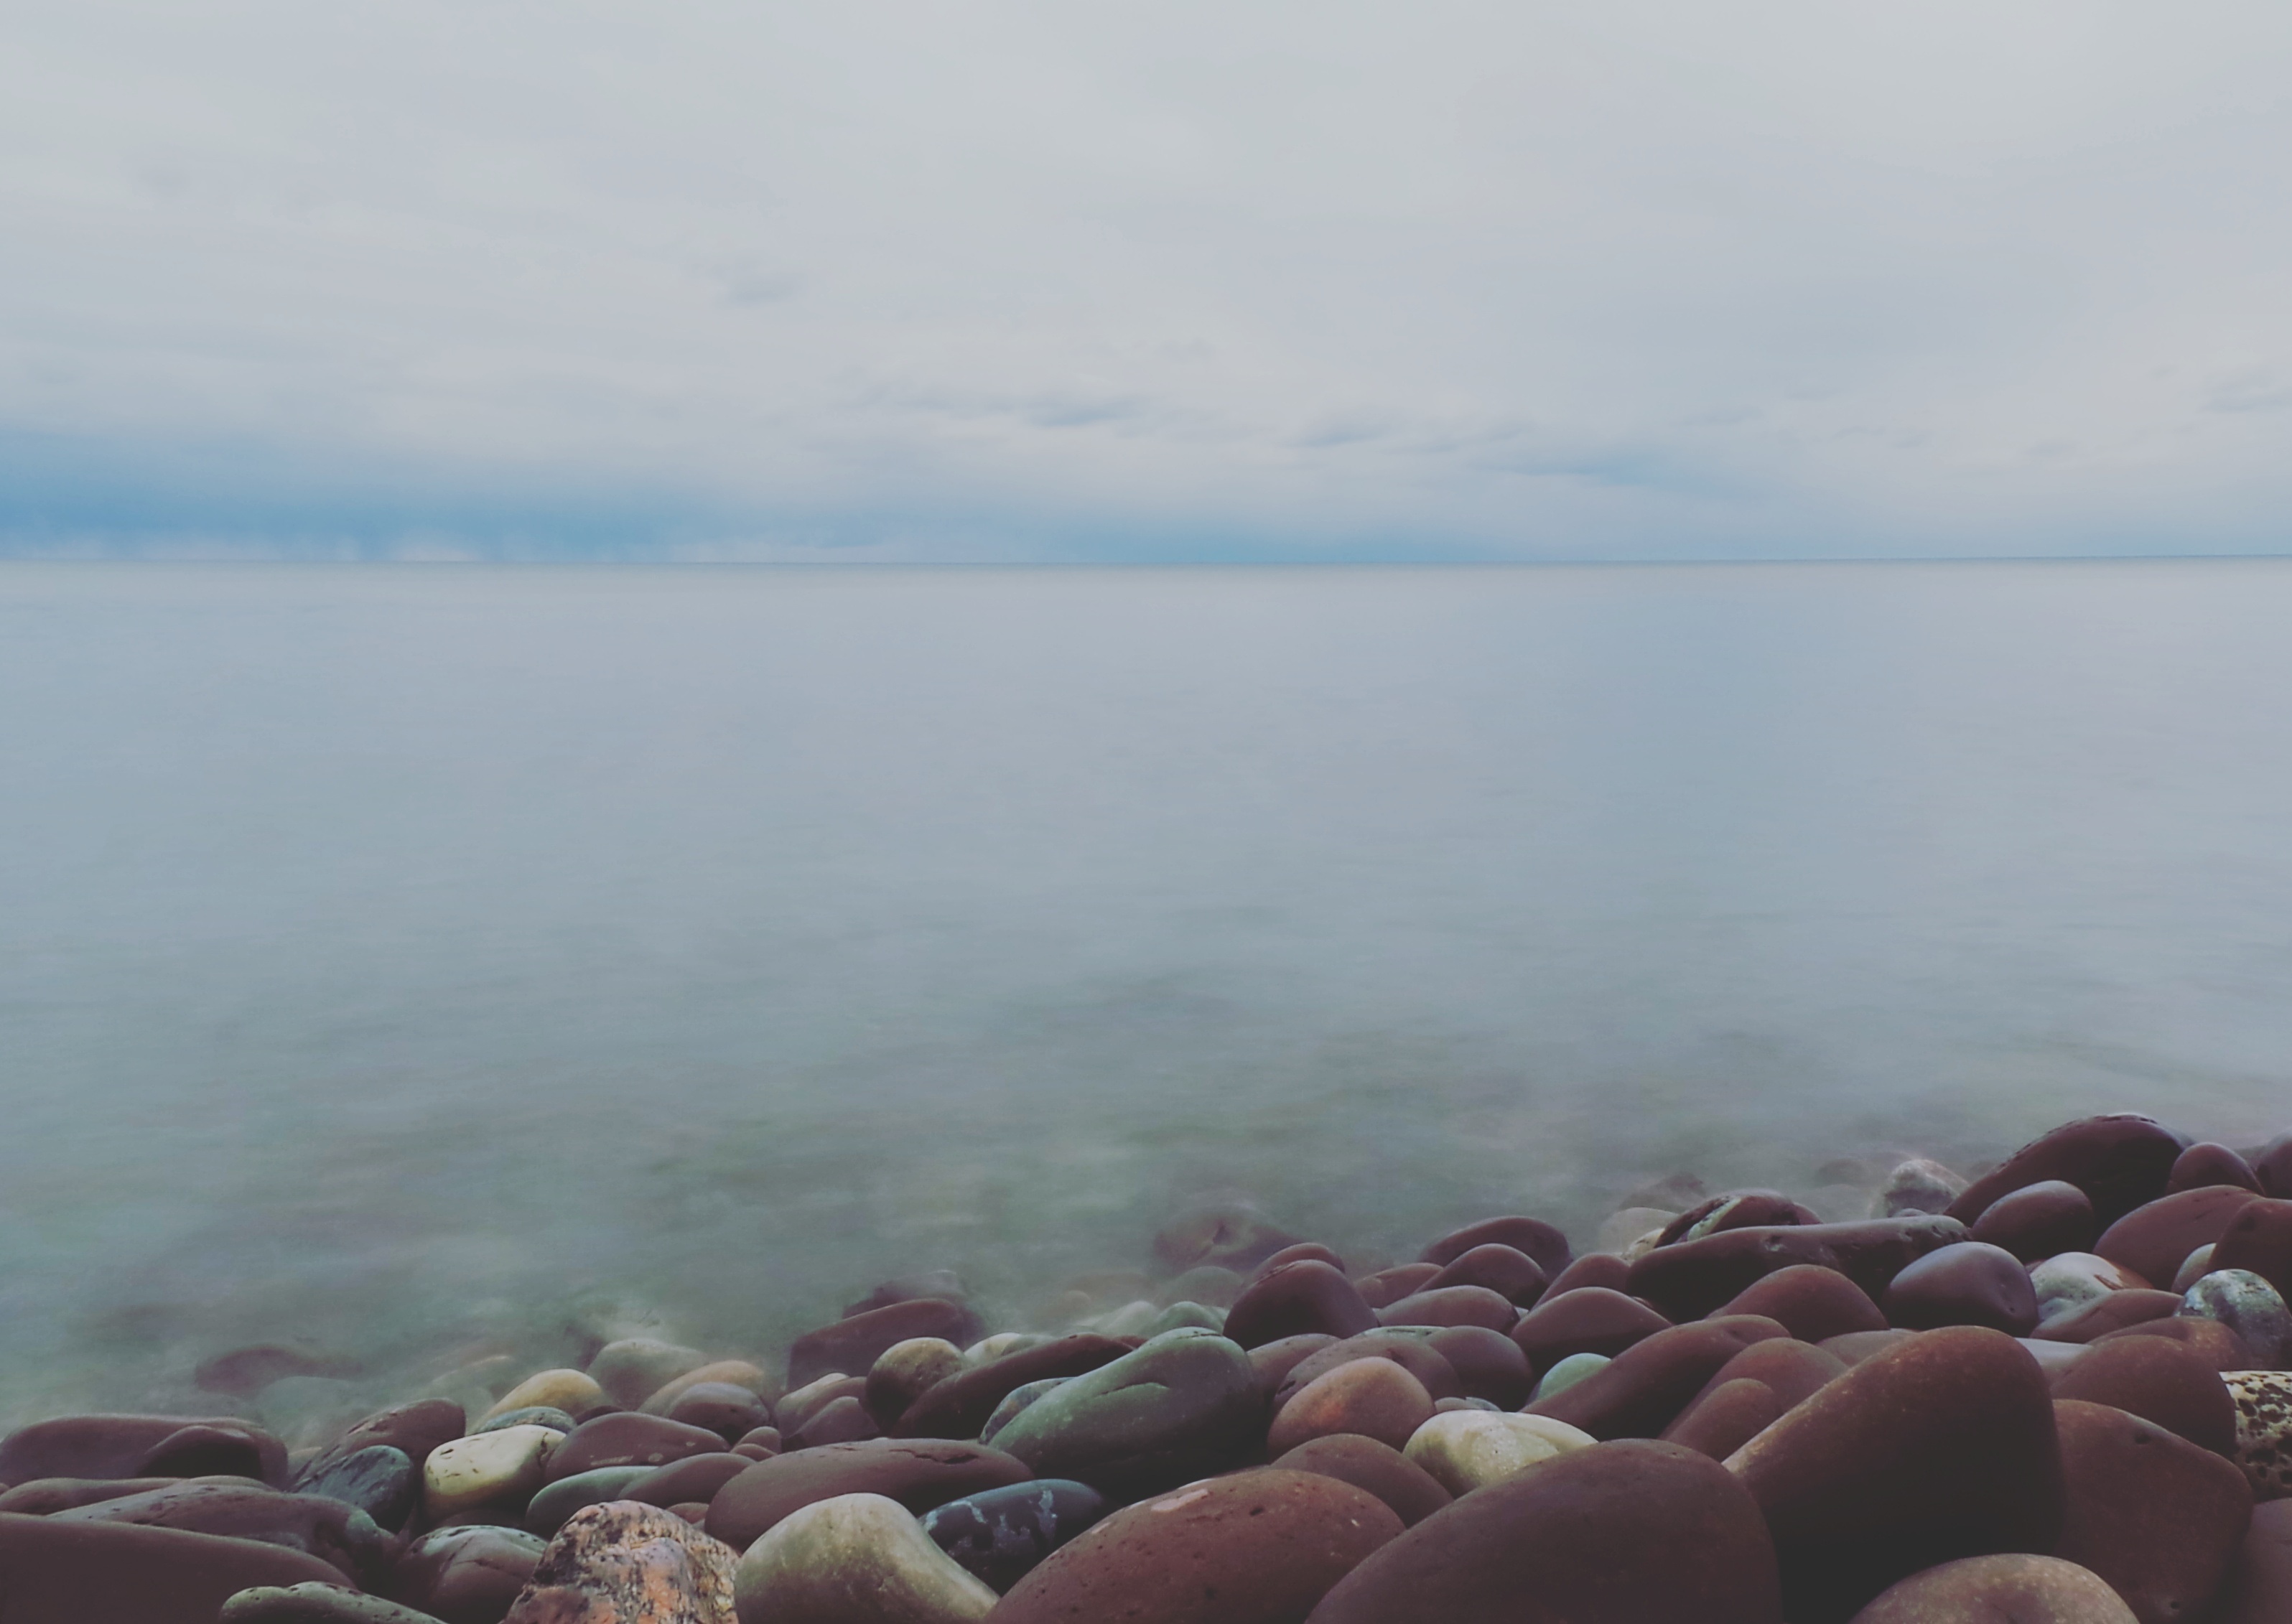
beach, sea, coast, sand, rock, ocean, horizon, morning, shore, wave, bay, body of water, habitat, breakwater, atmospheric phenomenon, wind wave